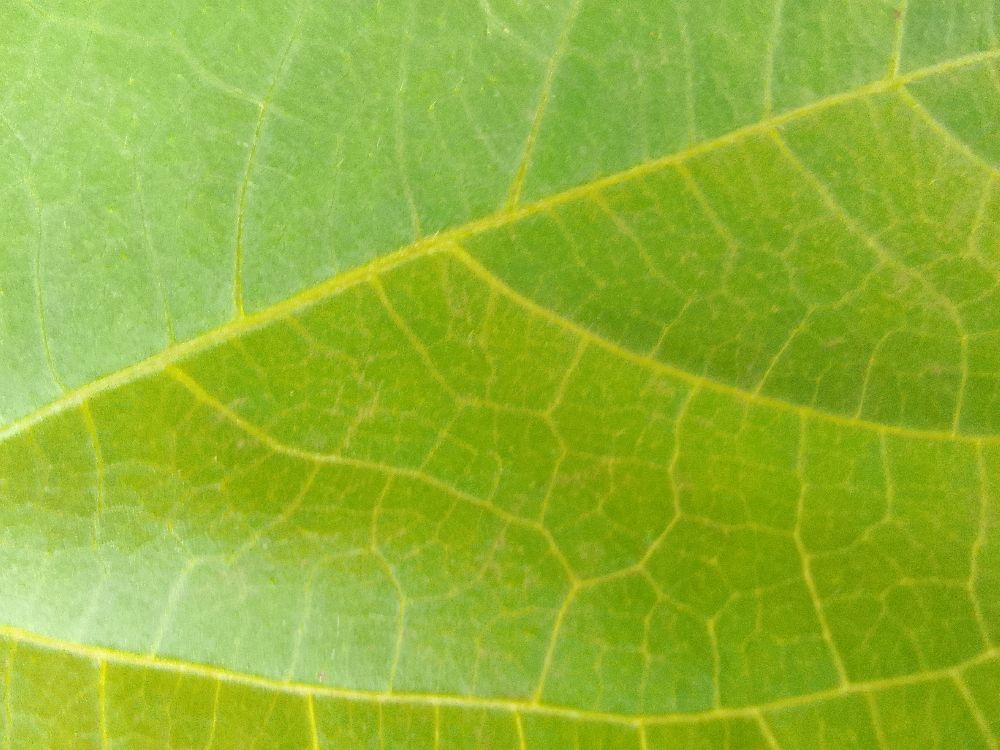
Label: healthy